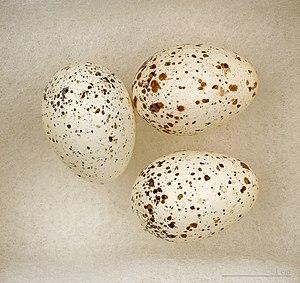
L'Hirondelle dʼÉthiopie est une espèce de passereau de la famille des Hirundinidae.